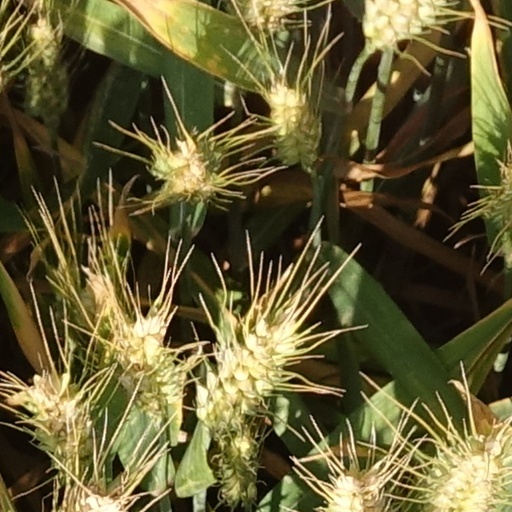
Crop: wheat